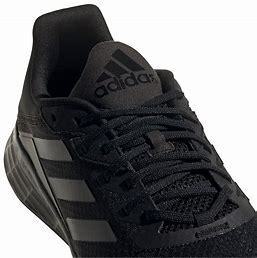
Brand: Adidas
Model: Duramo SL Lauf